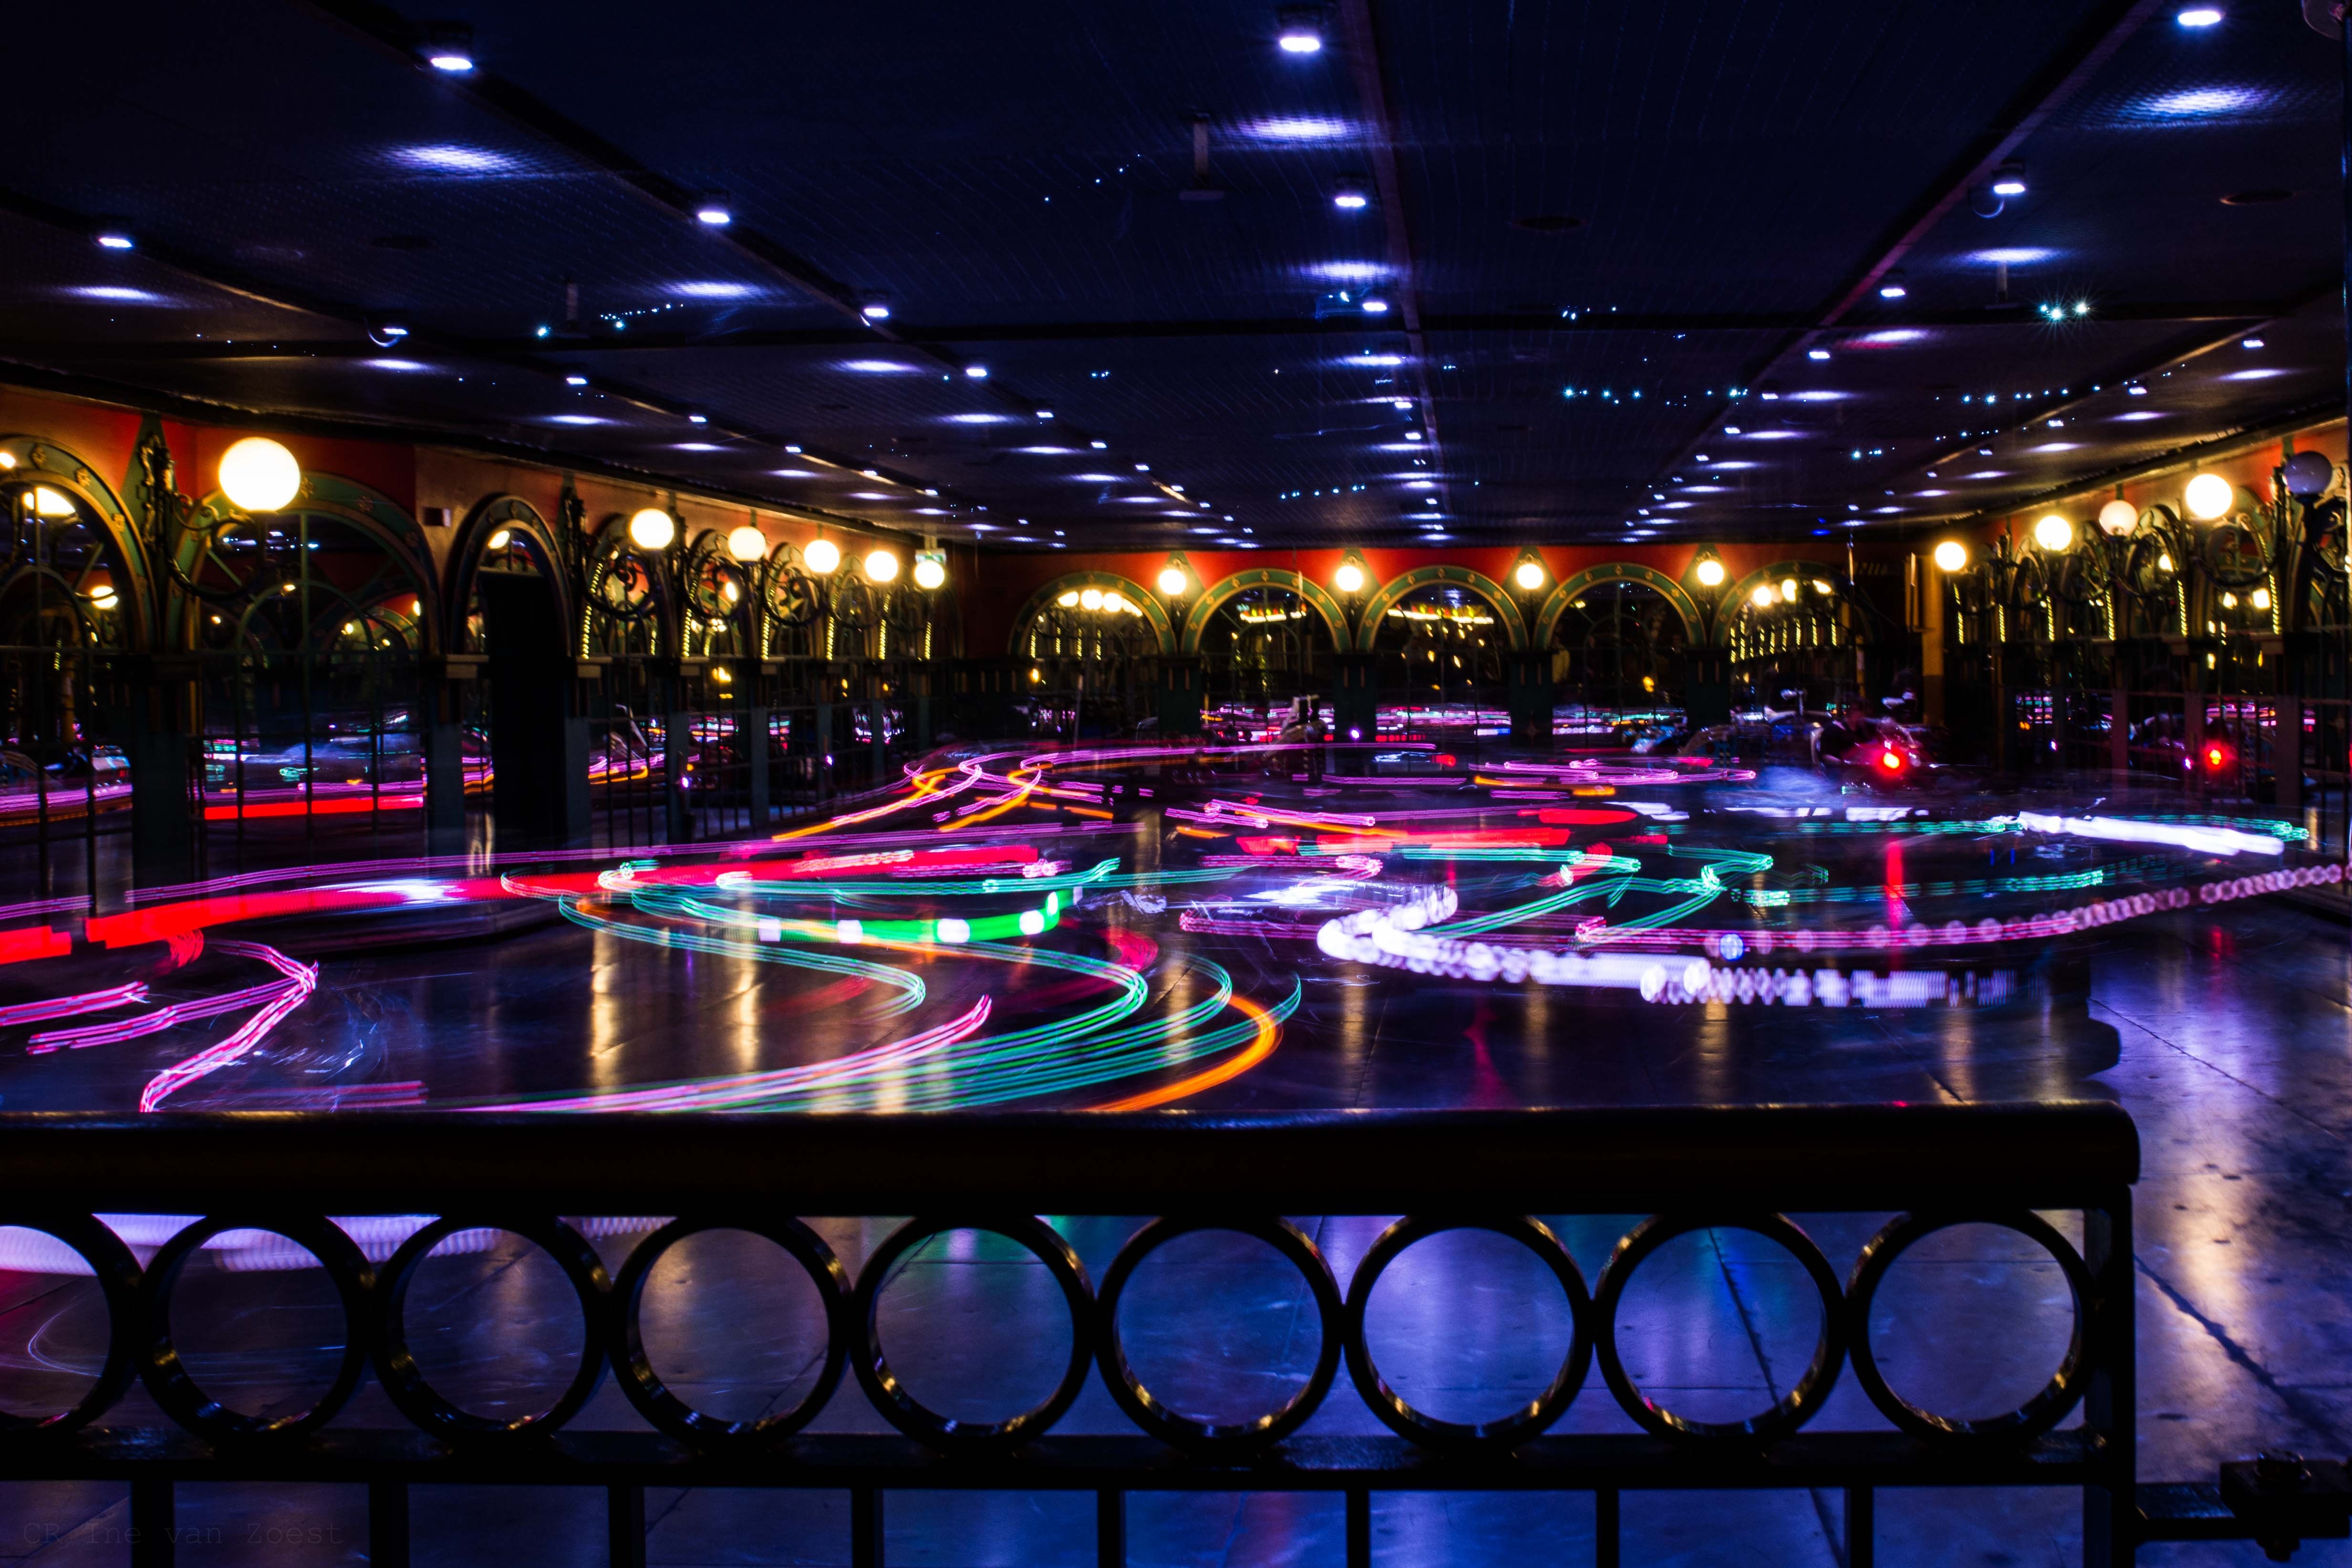
night, motion, swimming pool, mirror, nightclub, tivoli, theme, bumper cars, slow shutter speed, music venue